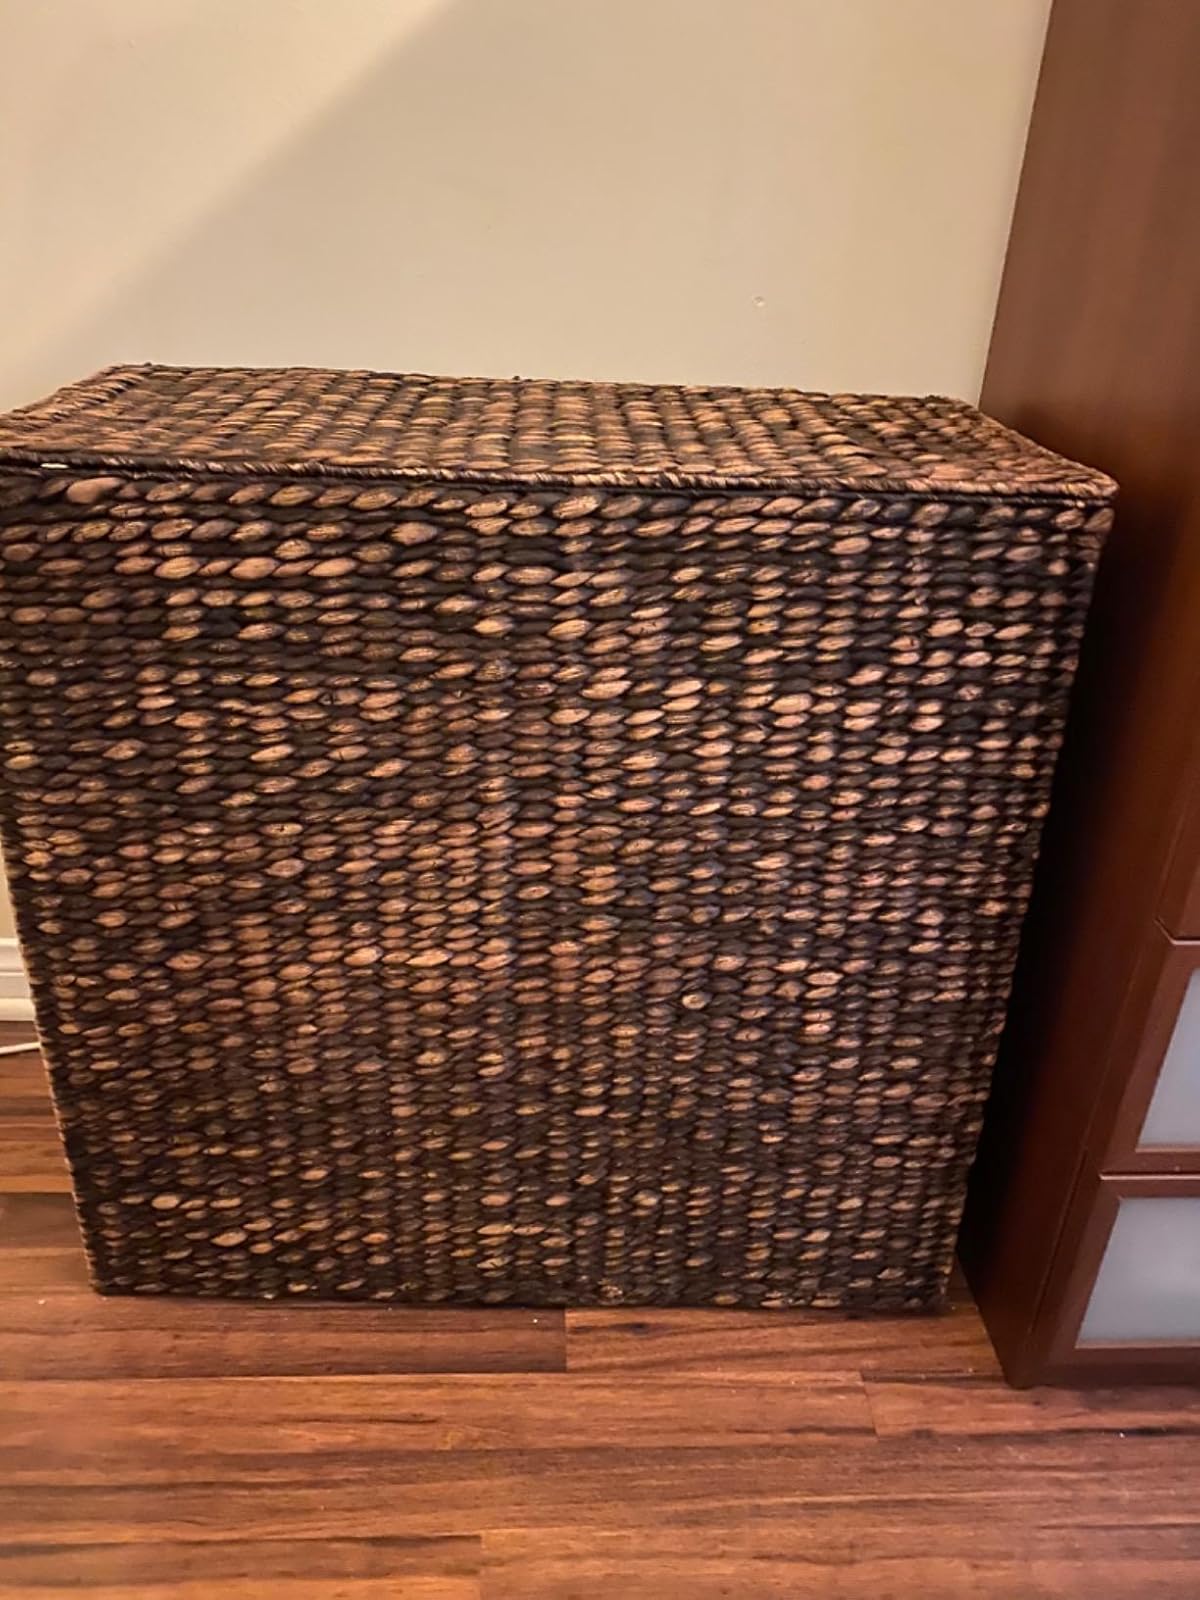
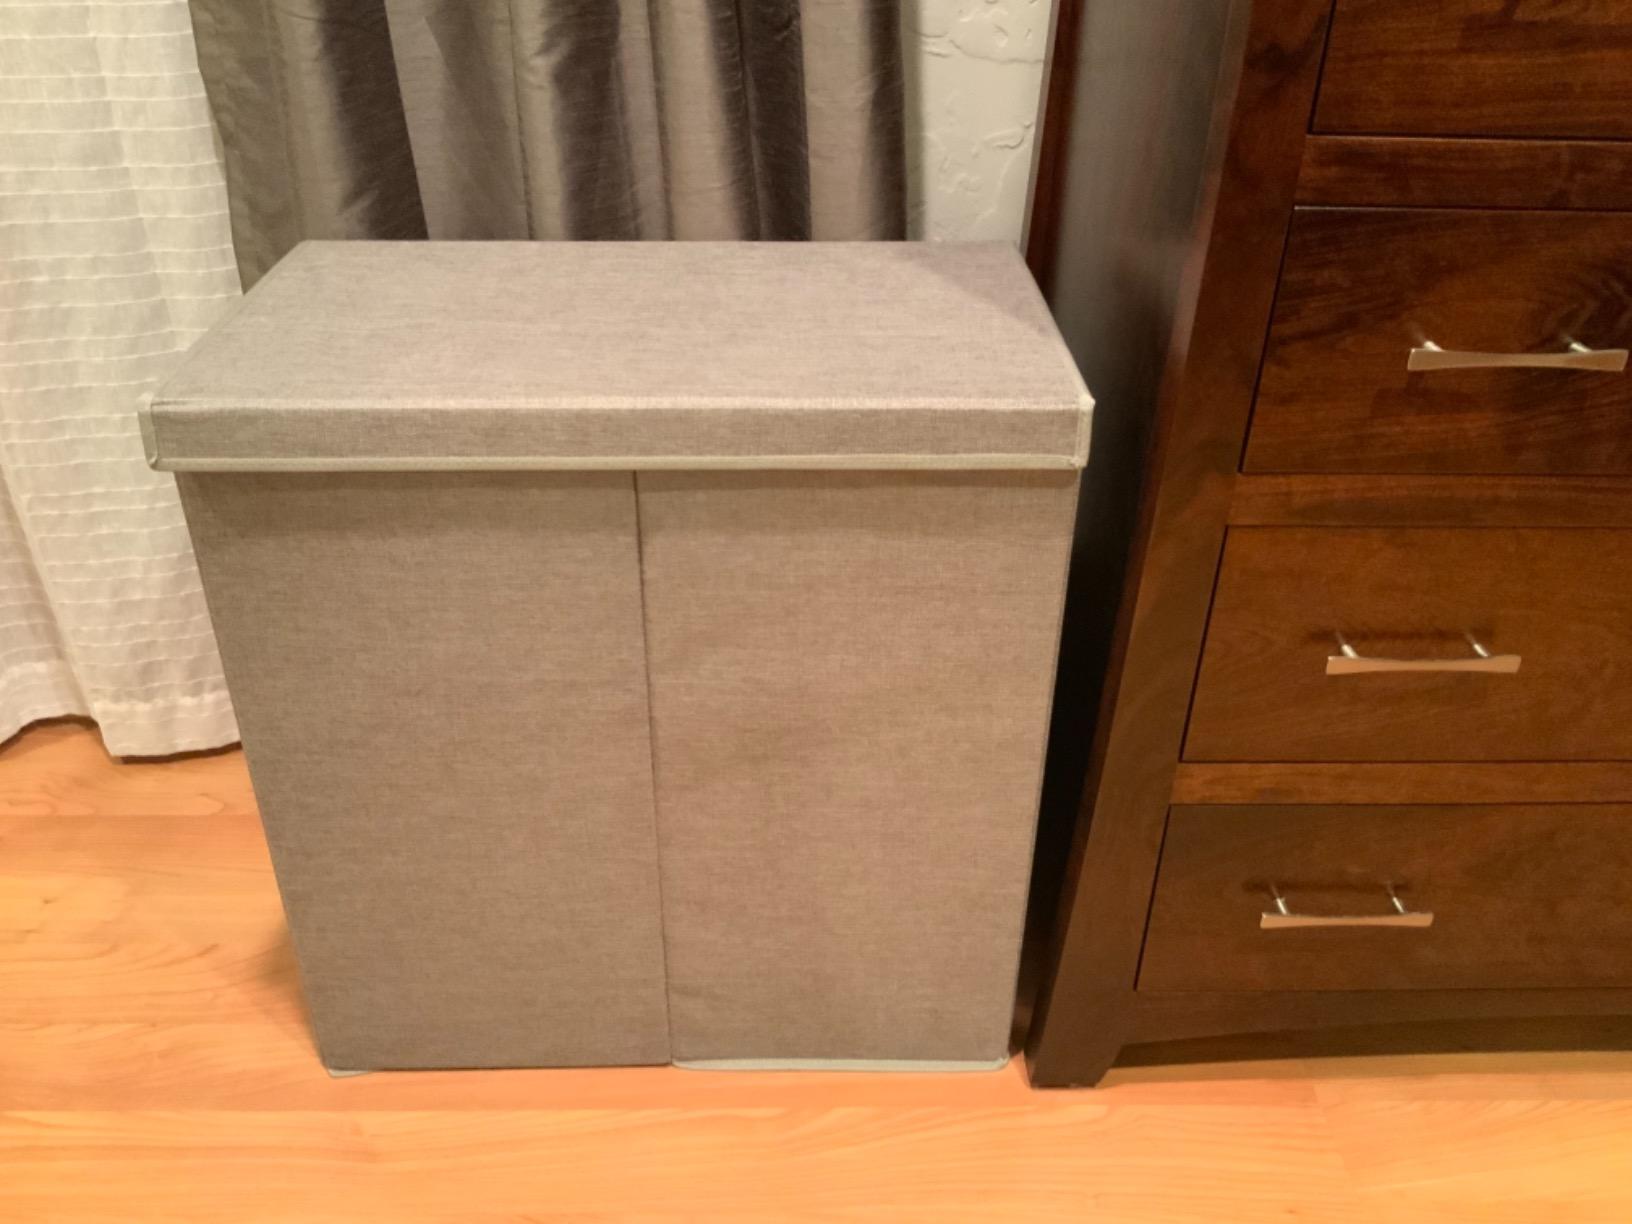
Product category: items_hamper
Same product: no